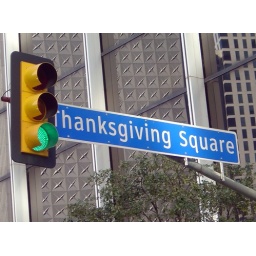
street sign in Dallas 061118